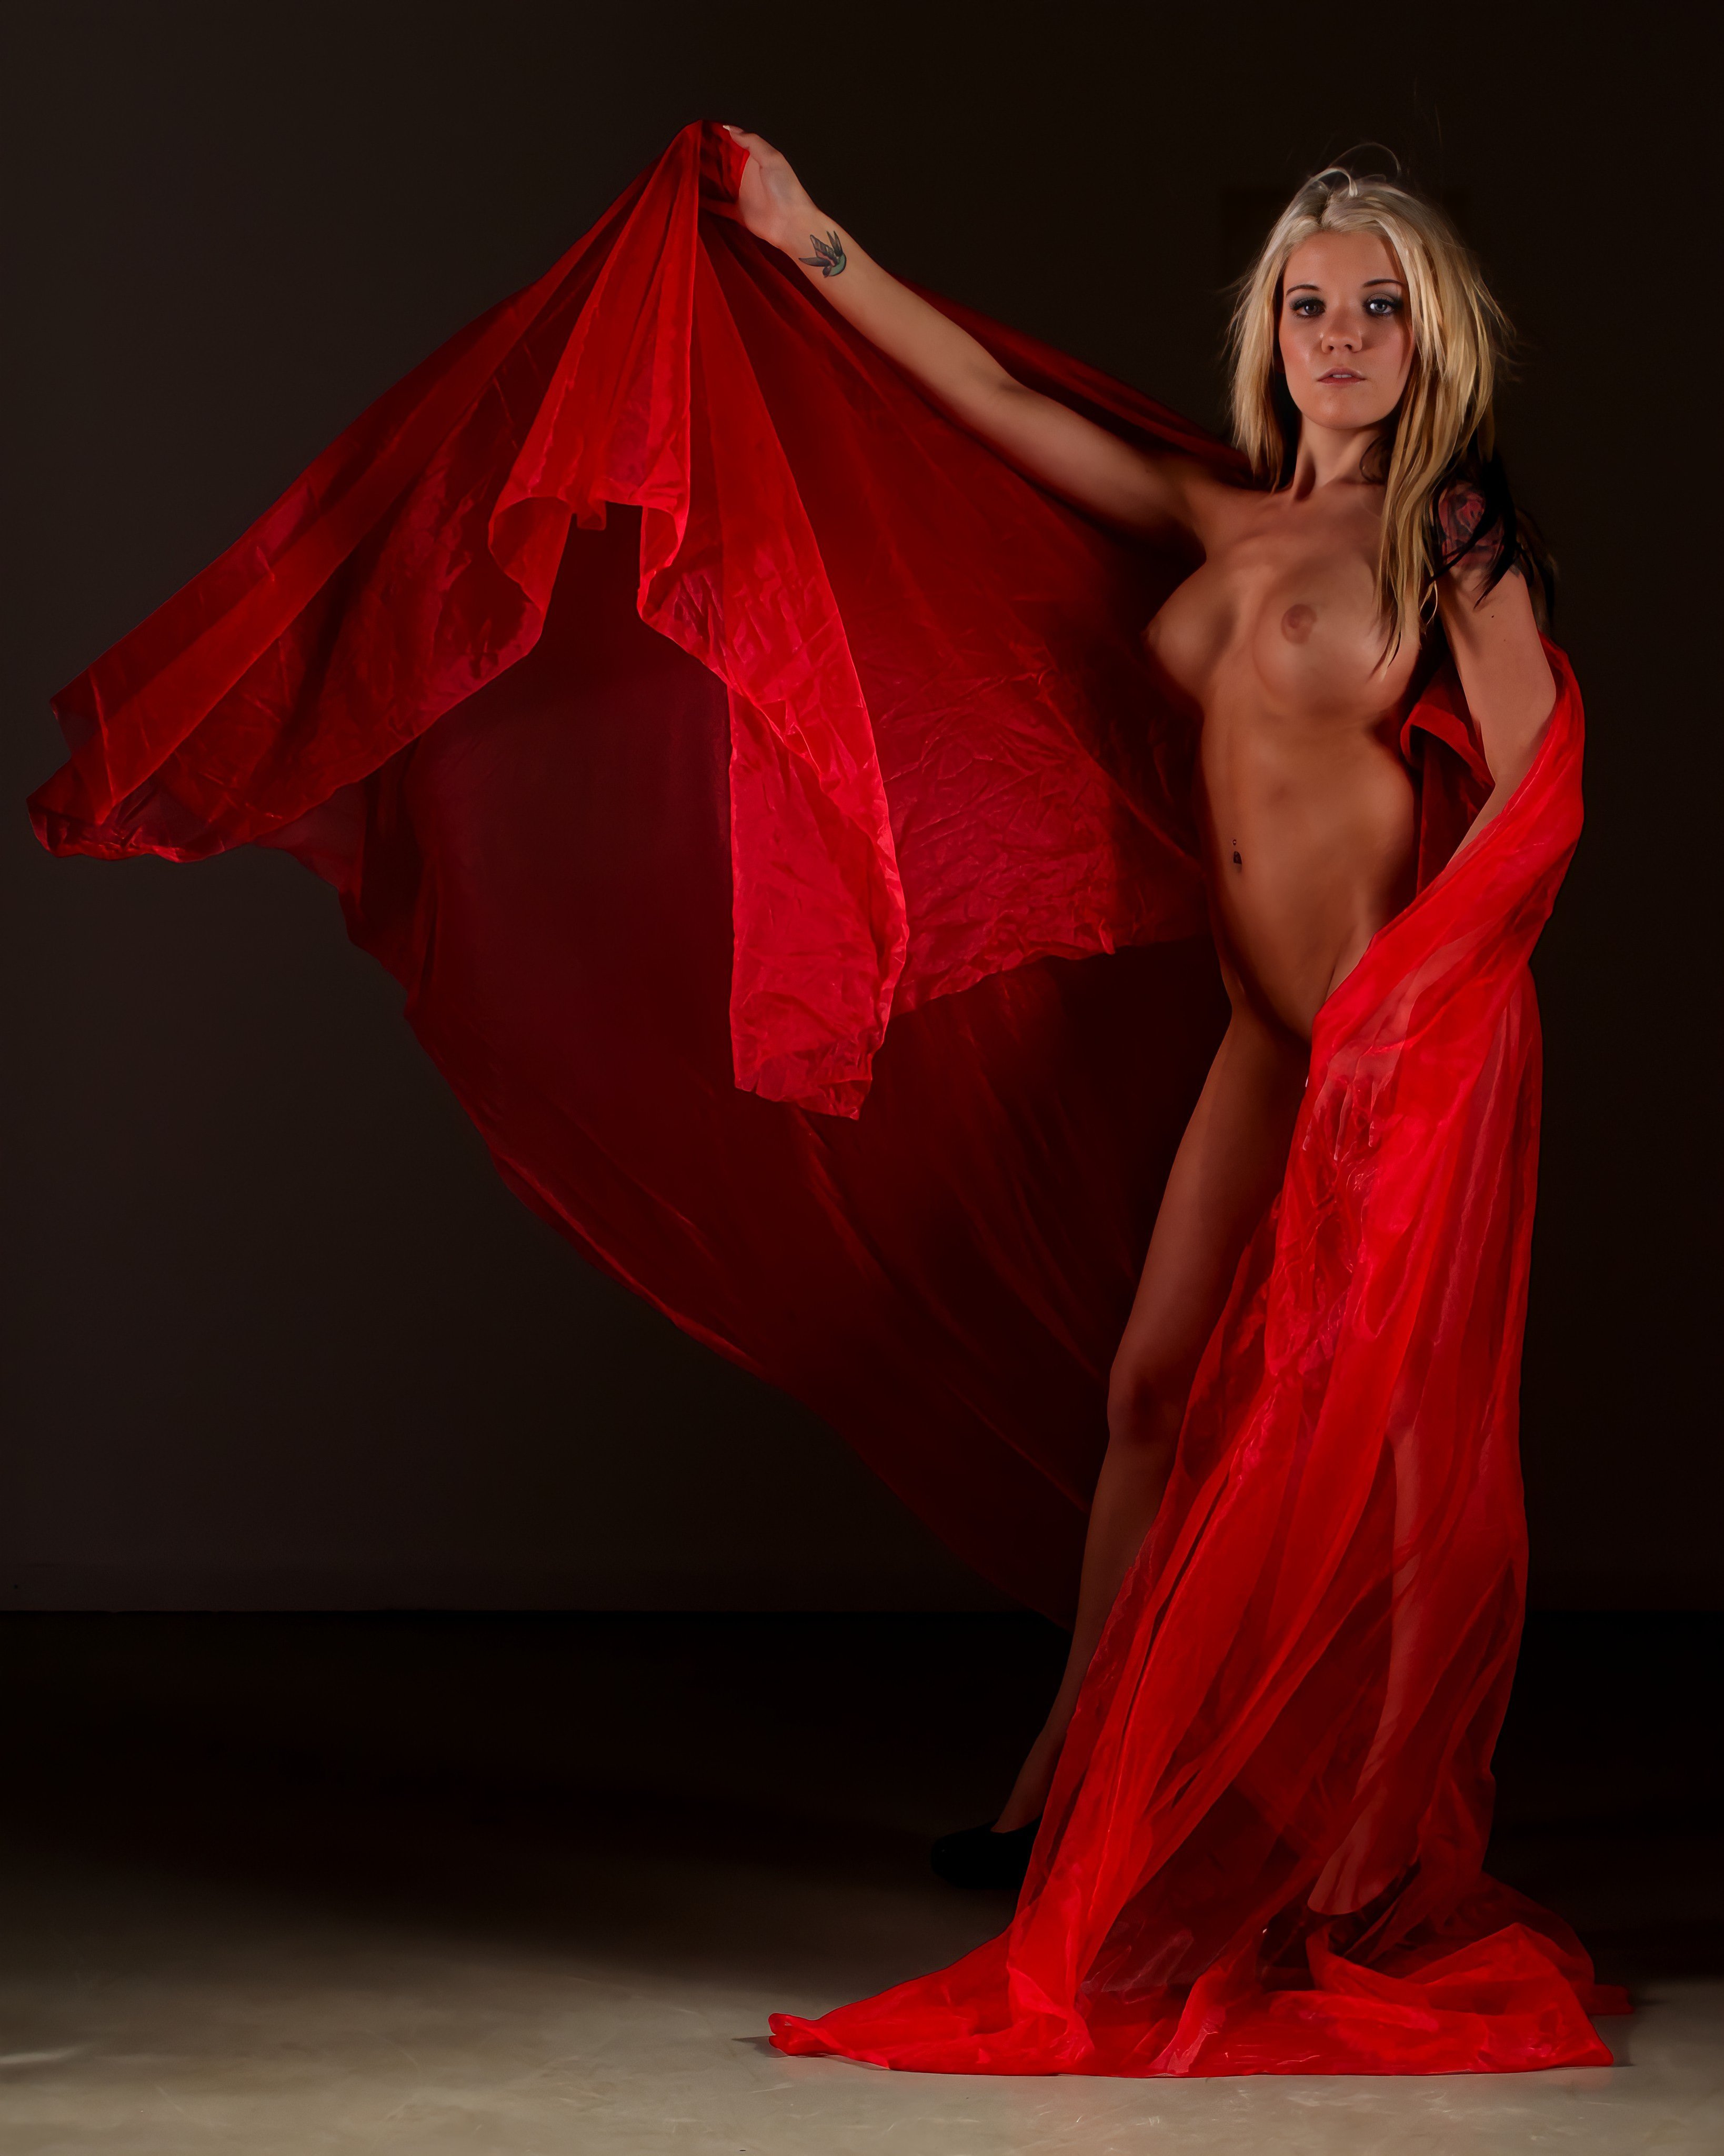
woman, sexy, face, hair, head, arm, eye, shoulder, smile, neck, human body, flash photography, mythical creature, belly dance, entertainment, gown, performing arts, waist, fashion design, trunk, thigh, abdomen, fashion model, formal wear, event, choreography, costume design, human leg, magenta, haute couture, fictional character, performance art, peach, cg artwork, chest, costume, art model, dancer, silk, public event, dance, flesh, cocktail dress, acting, performance, wing, stage, photo shoot, concert dance, sitting